History of aesthetics

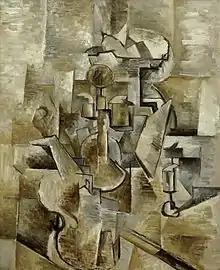
Cubist painting by Georges Braque, "Violin and Candlestick" (1910)

Western aesthetics usually refers to Greek philosophers as the earliest source of formal aesthetic considerations. Plato believed in beauty as a "form" in which beautiful objects partake and which causes them to be beautiful. He felt that beautiful objects incorporated proportion, harmony, and unity among their parts. Similarly, in the "Metaphysics", Aristotle found that the universal elements of beauty were order, symmetry, and definiteness.